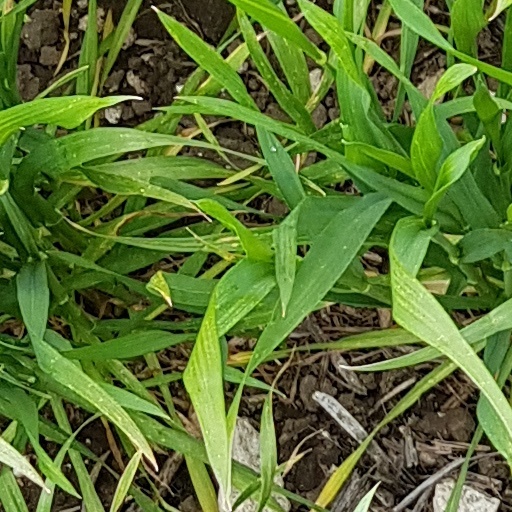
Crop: wheat